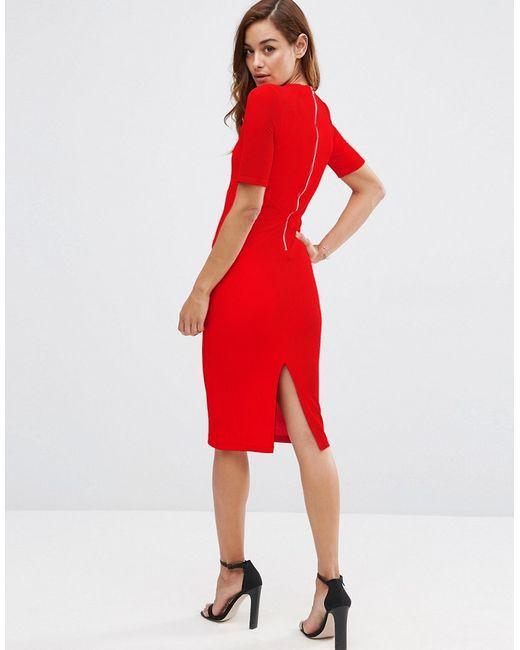
Rotes Baumwoll-Party-Bürokleid für Damen